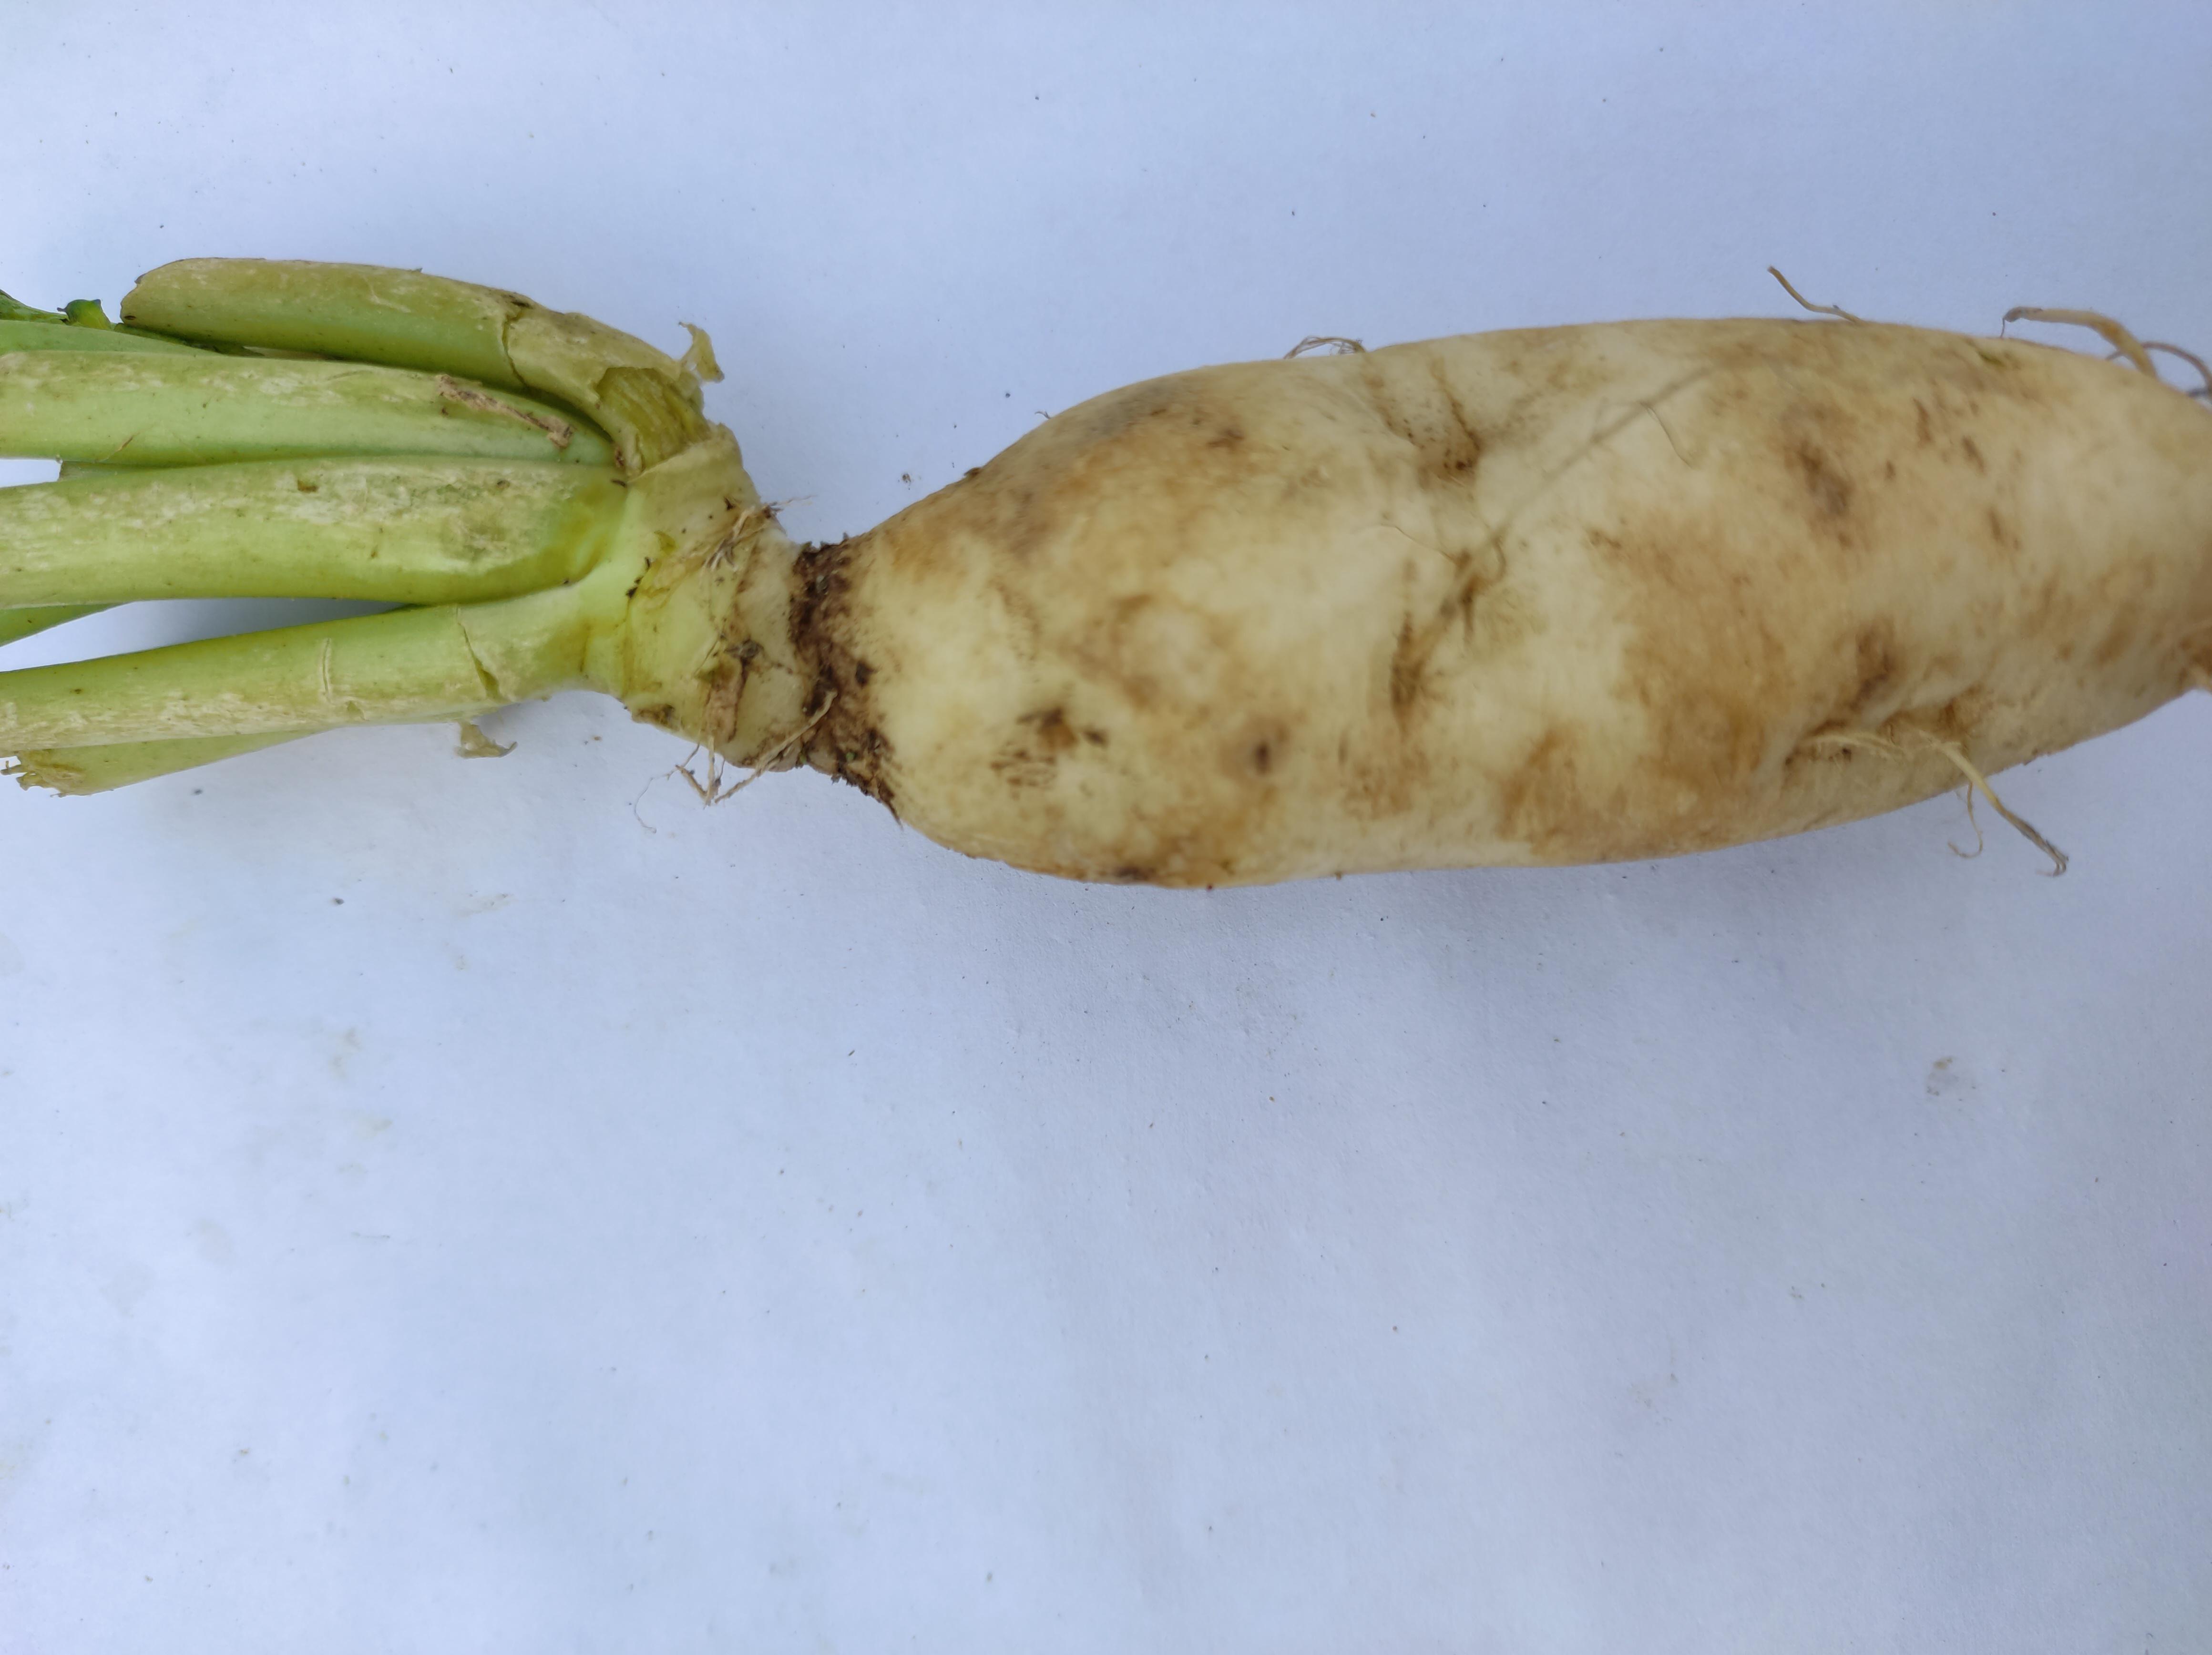
Label: Radish